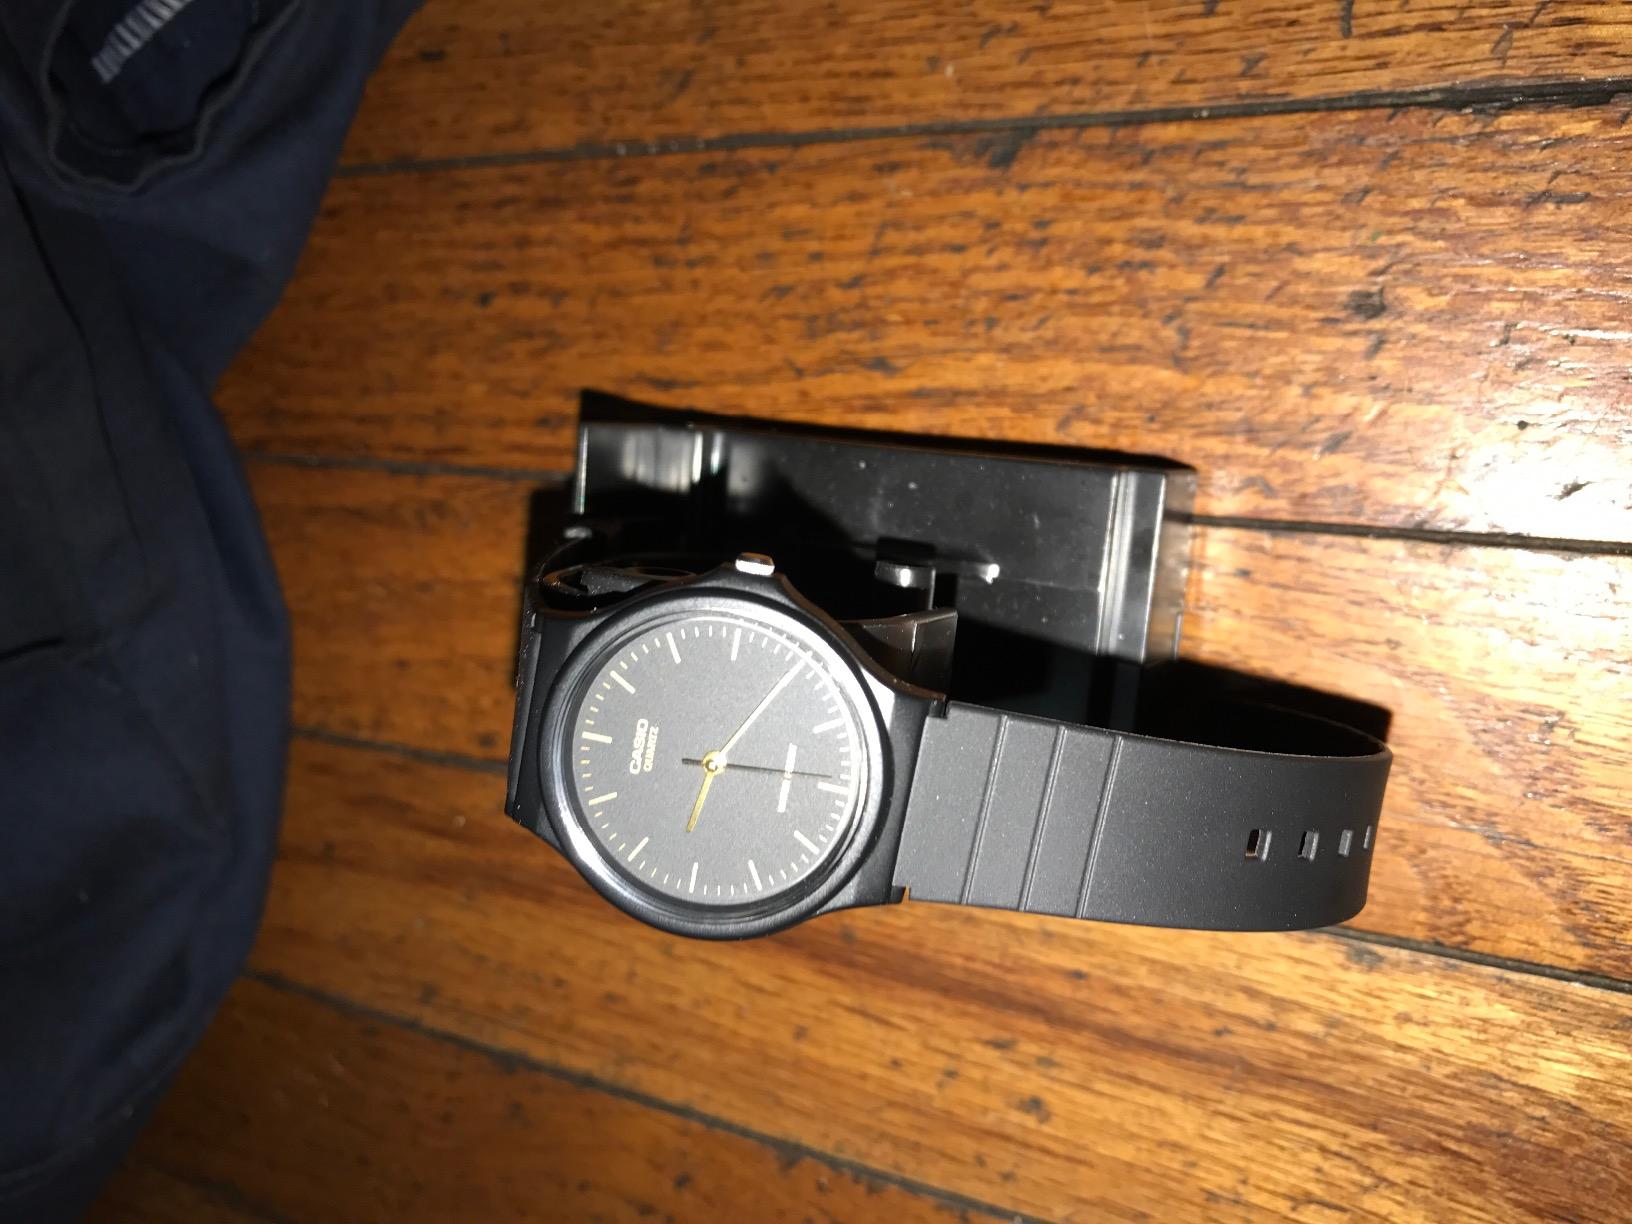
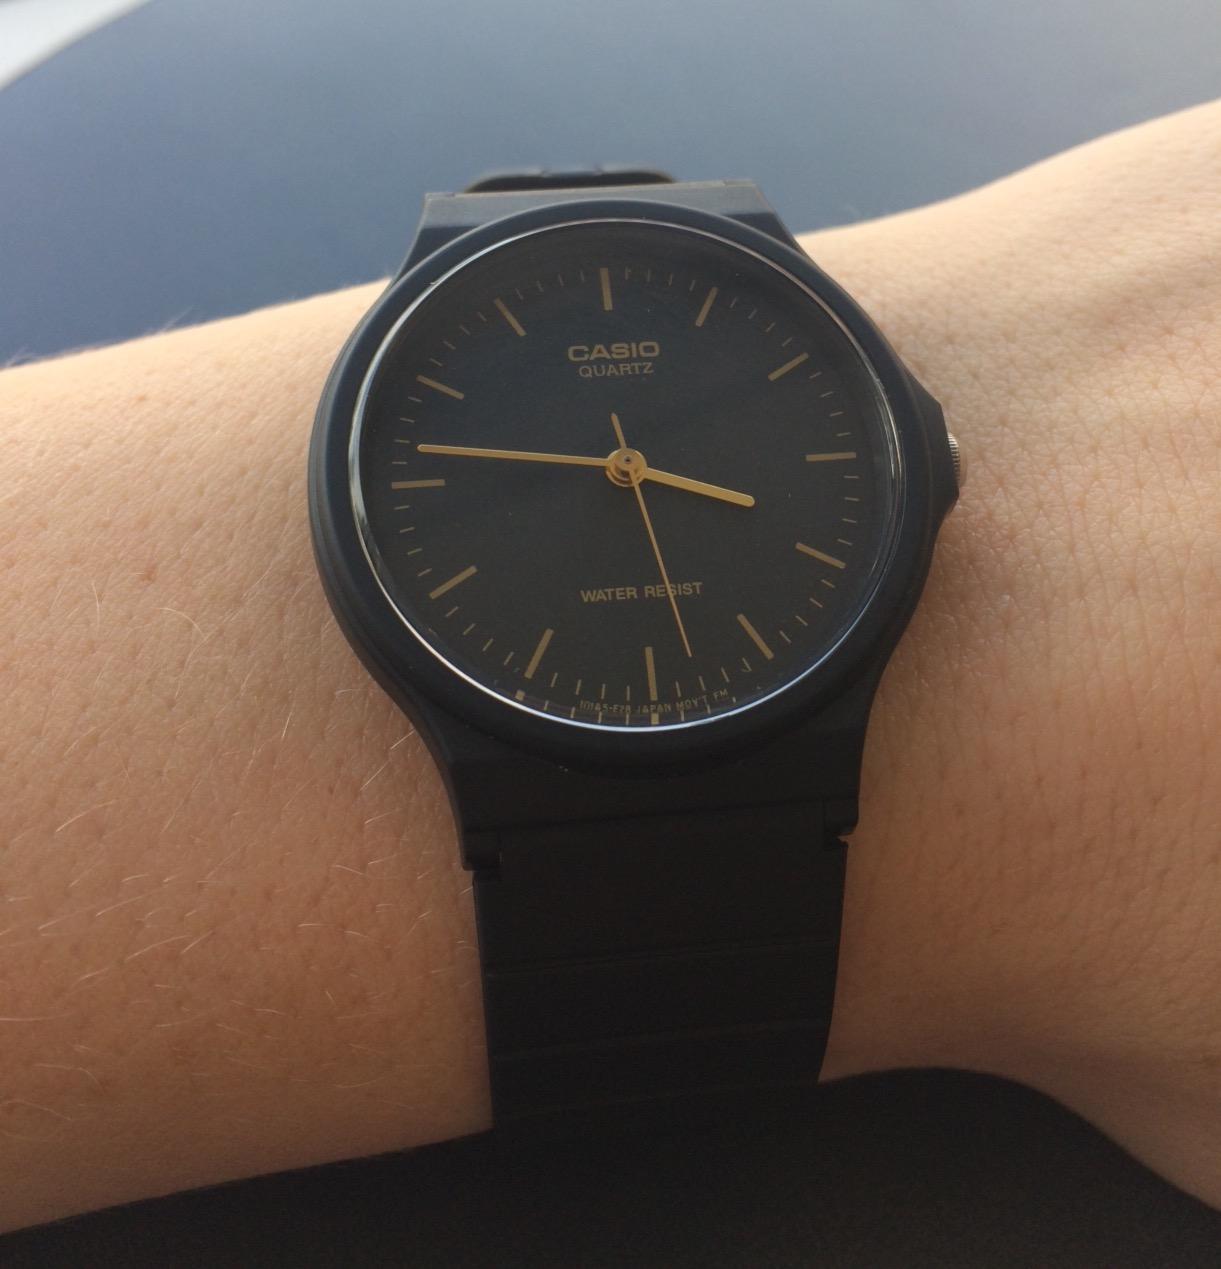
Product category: accessories_watch
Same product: yes